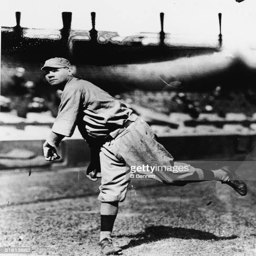
baseball player in the uniform late 1910s